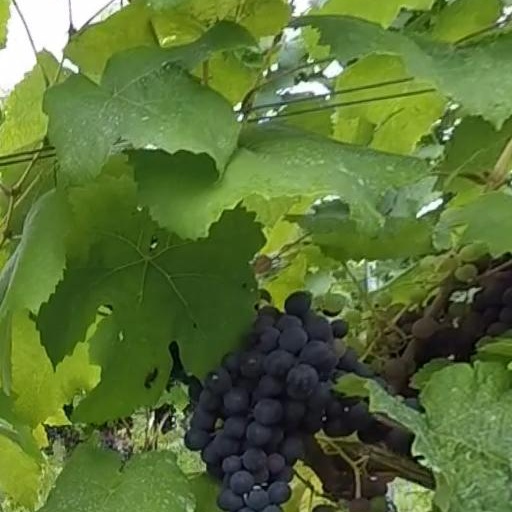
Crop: grape